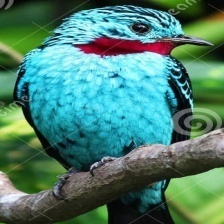
Species: SPANGLED COTINGA
Scientific name: COTINGA CAYANA